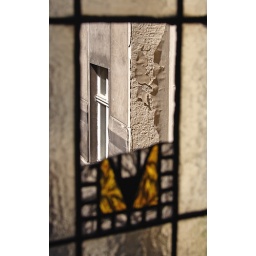
View through a broken window in the hallway of the house I live in.